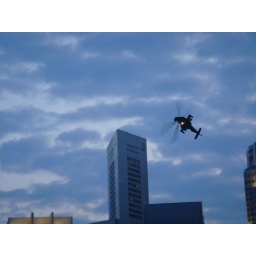
apache flying around the city area like a house fly =D